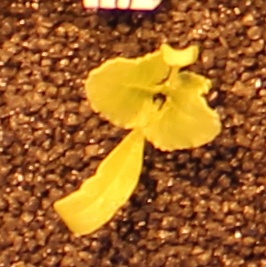
Label: Sugar beet